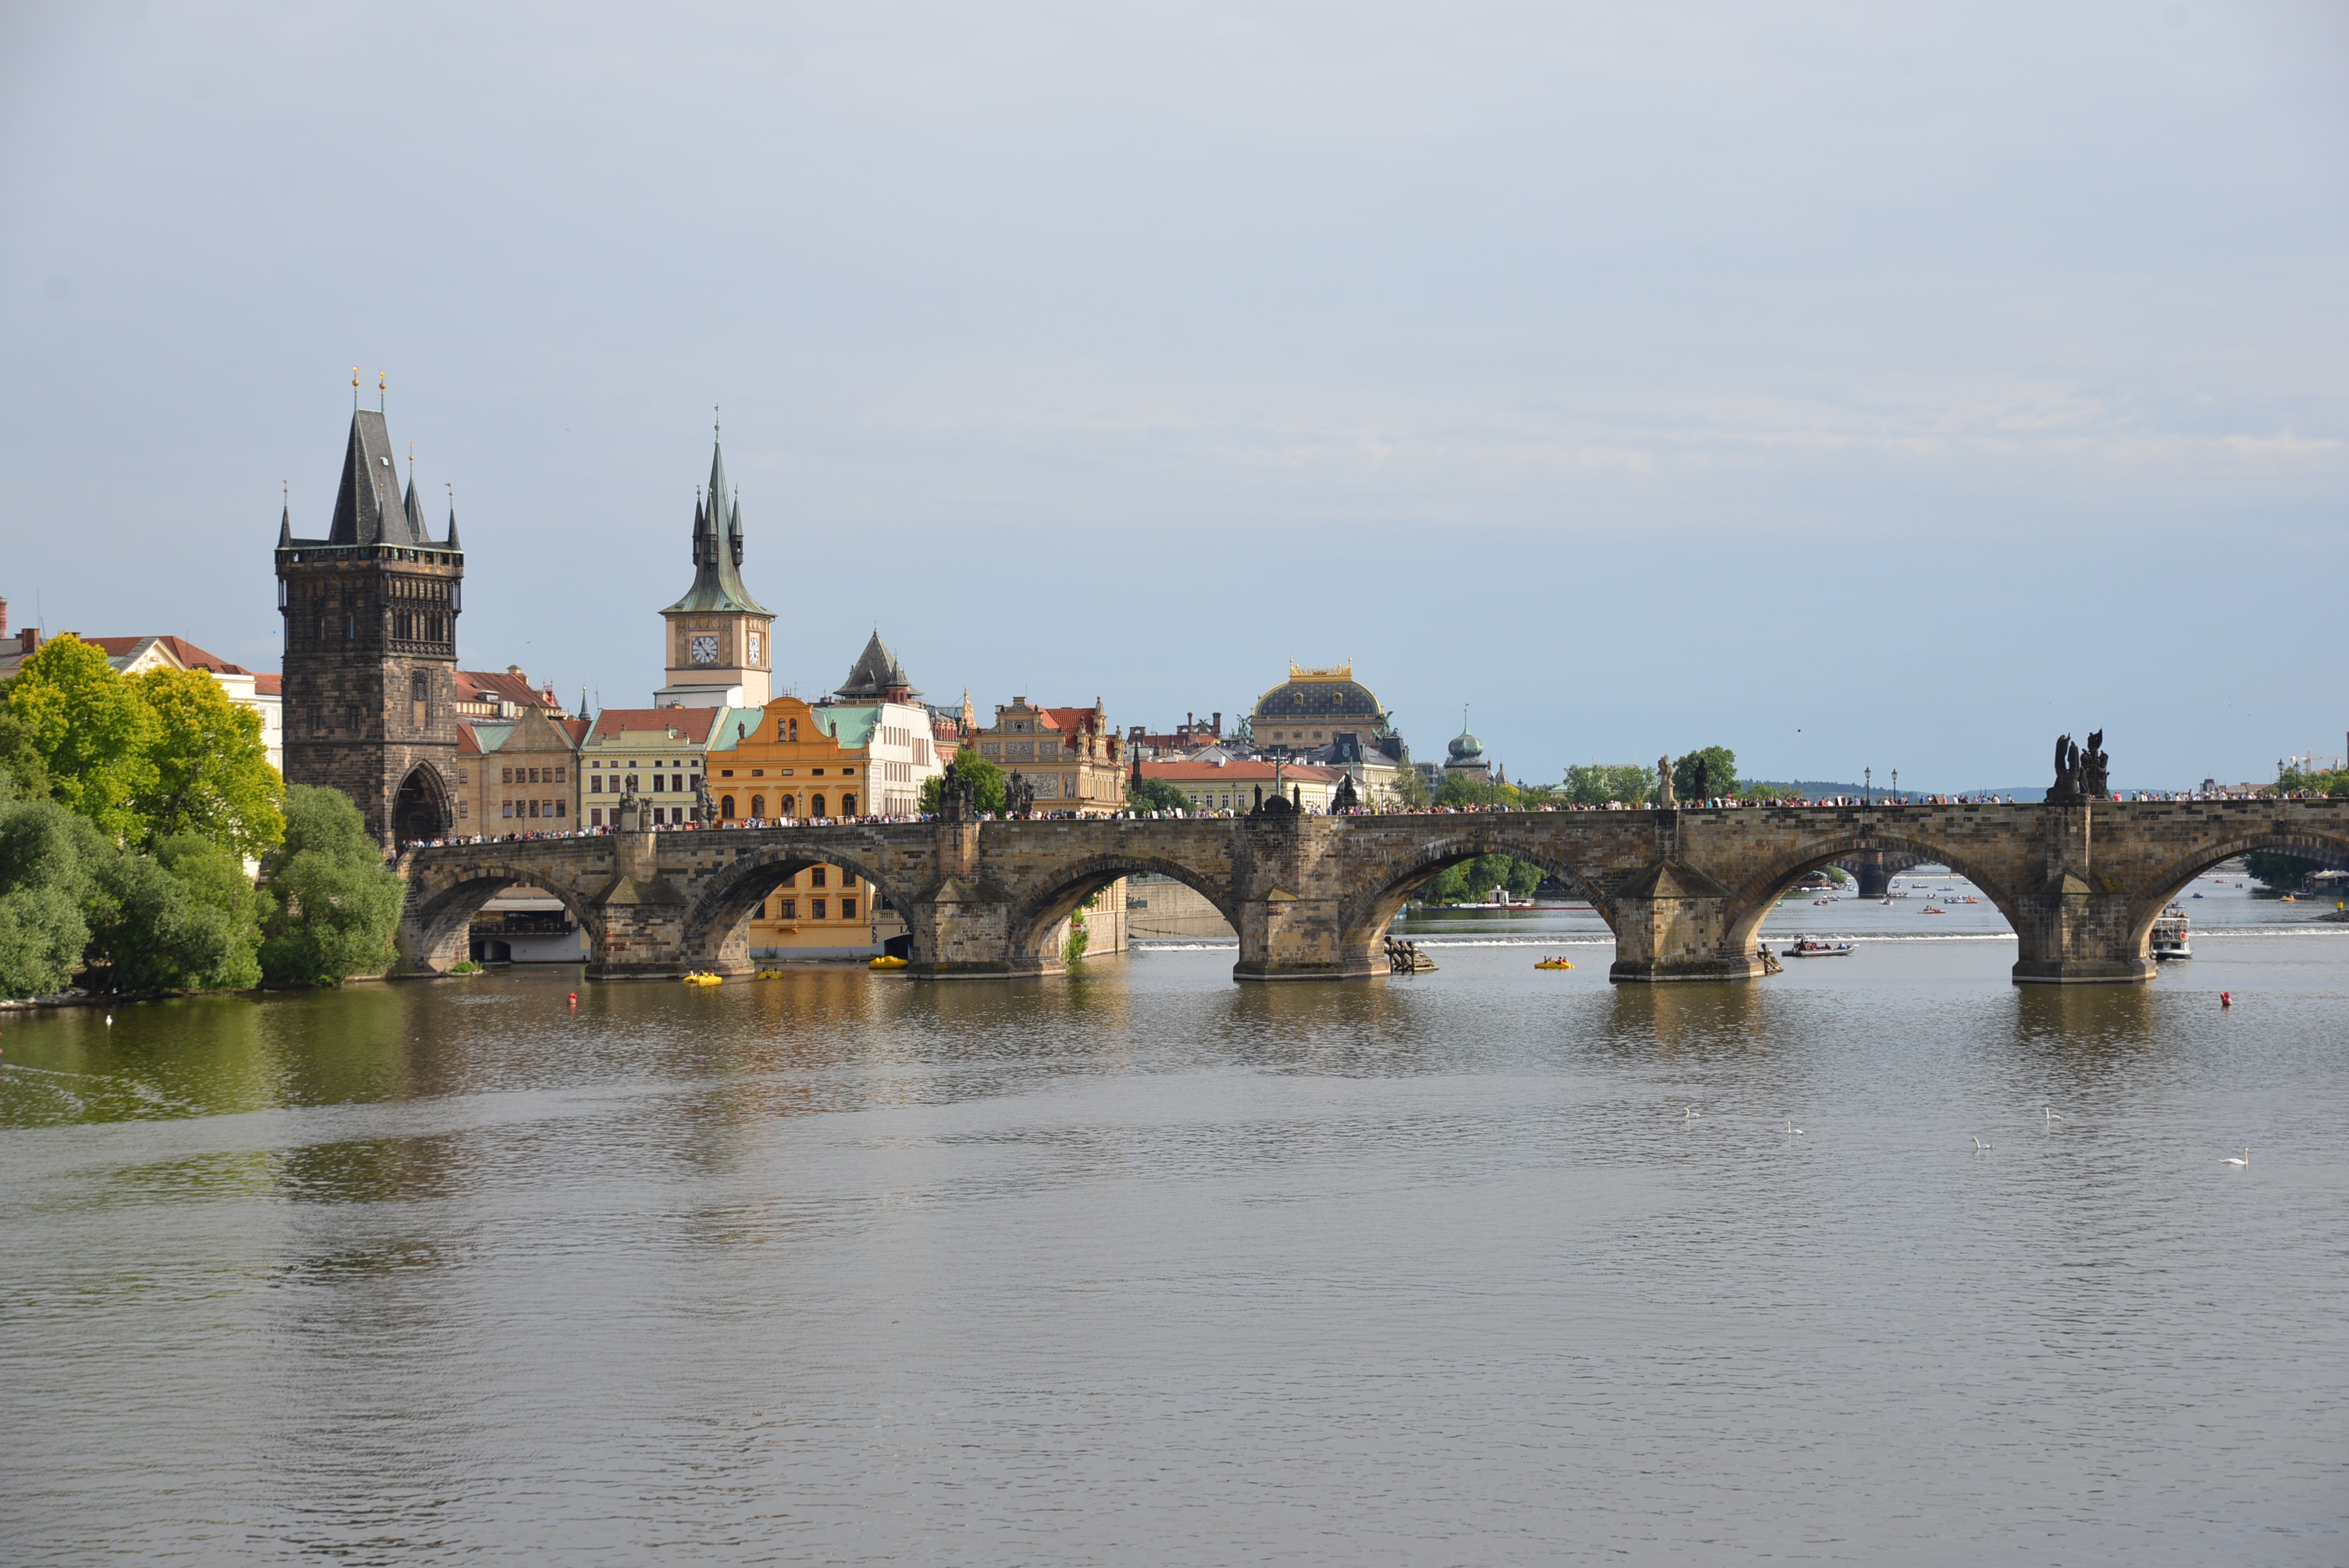
sea, water, bridge, chateau, river, cityscape, reflection, landmark, prague, tourism, waterway, charles bridge, karlovy most